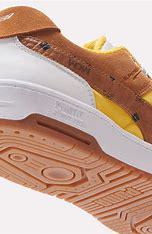
Brand: Puma
Model: Slipstream